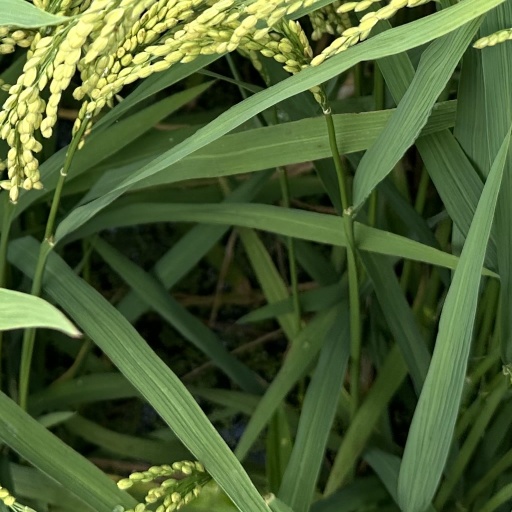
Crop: rice